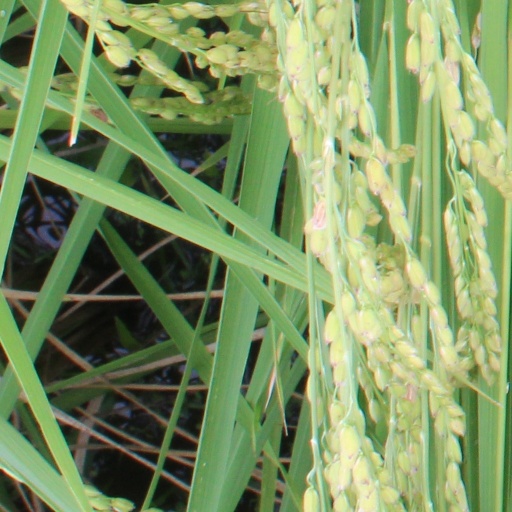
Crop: rice